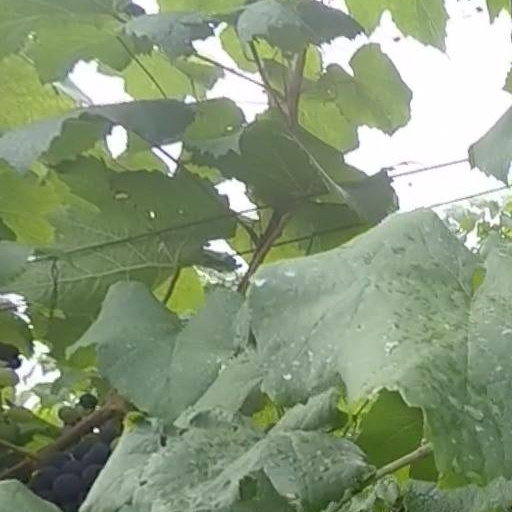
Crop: grape